2012 in American soccer

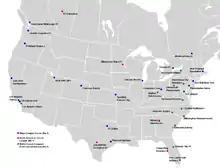
The professional soccer clubs of the United States and Canada, year 2012. Not pictured: NASL or USL Pro clubs based outside the continental United States.

The 2012 season is the 100th season of competitive soccer in the United States.